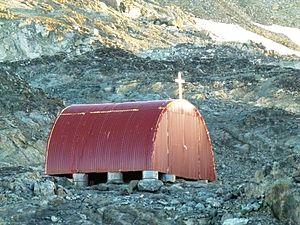
Cet articles recense les édifices religieux d'Antarctique.